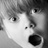
Emotion: surprise